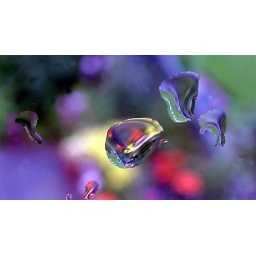
Raindrops on my window reflecting the flowers in my garden, hence the background colours.